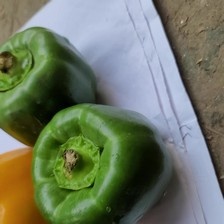
Label: capsicum